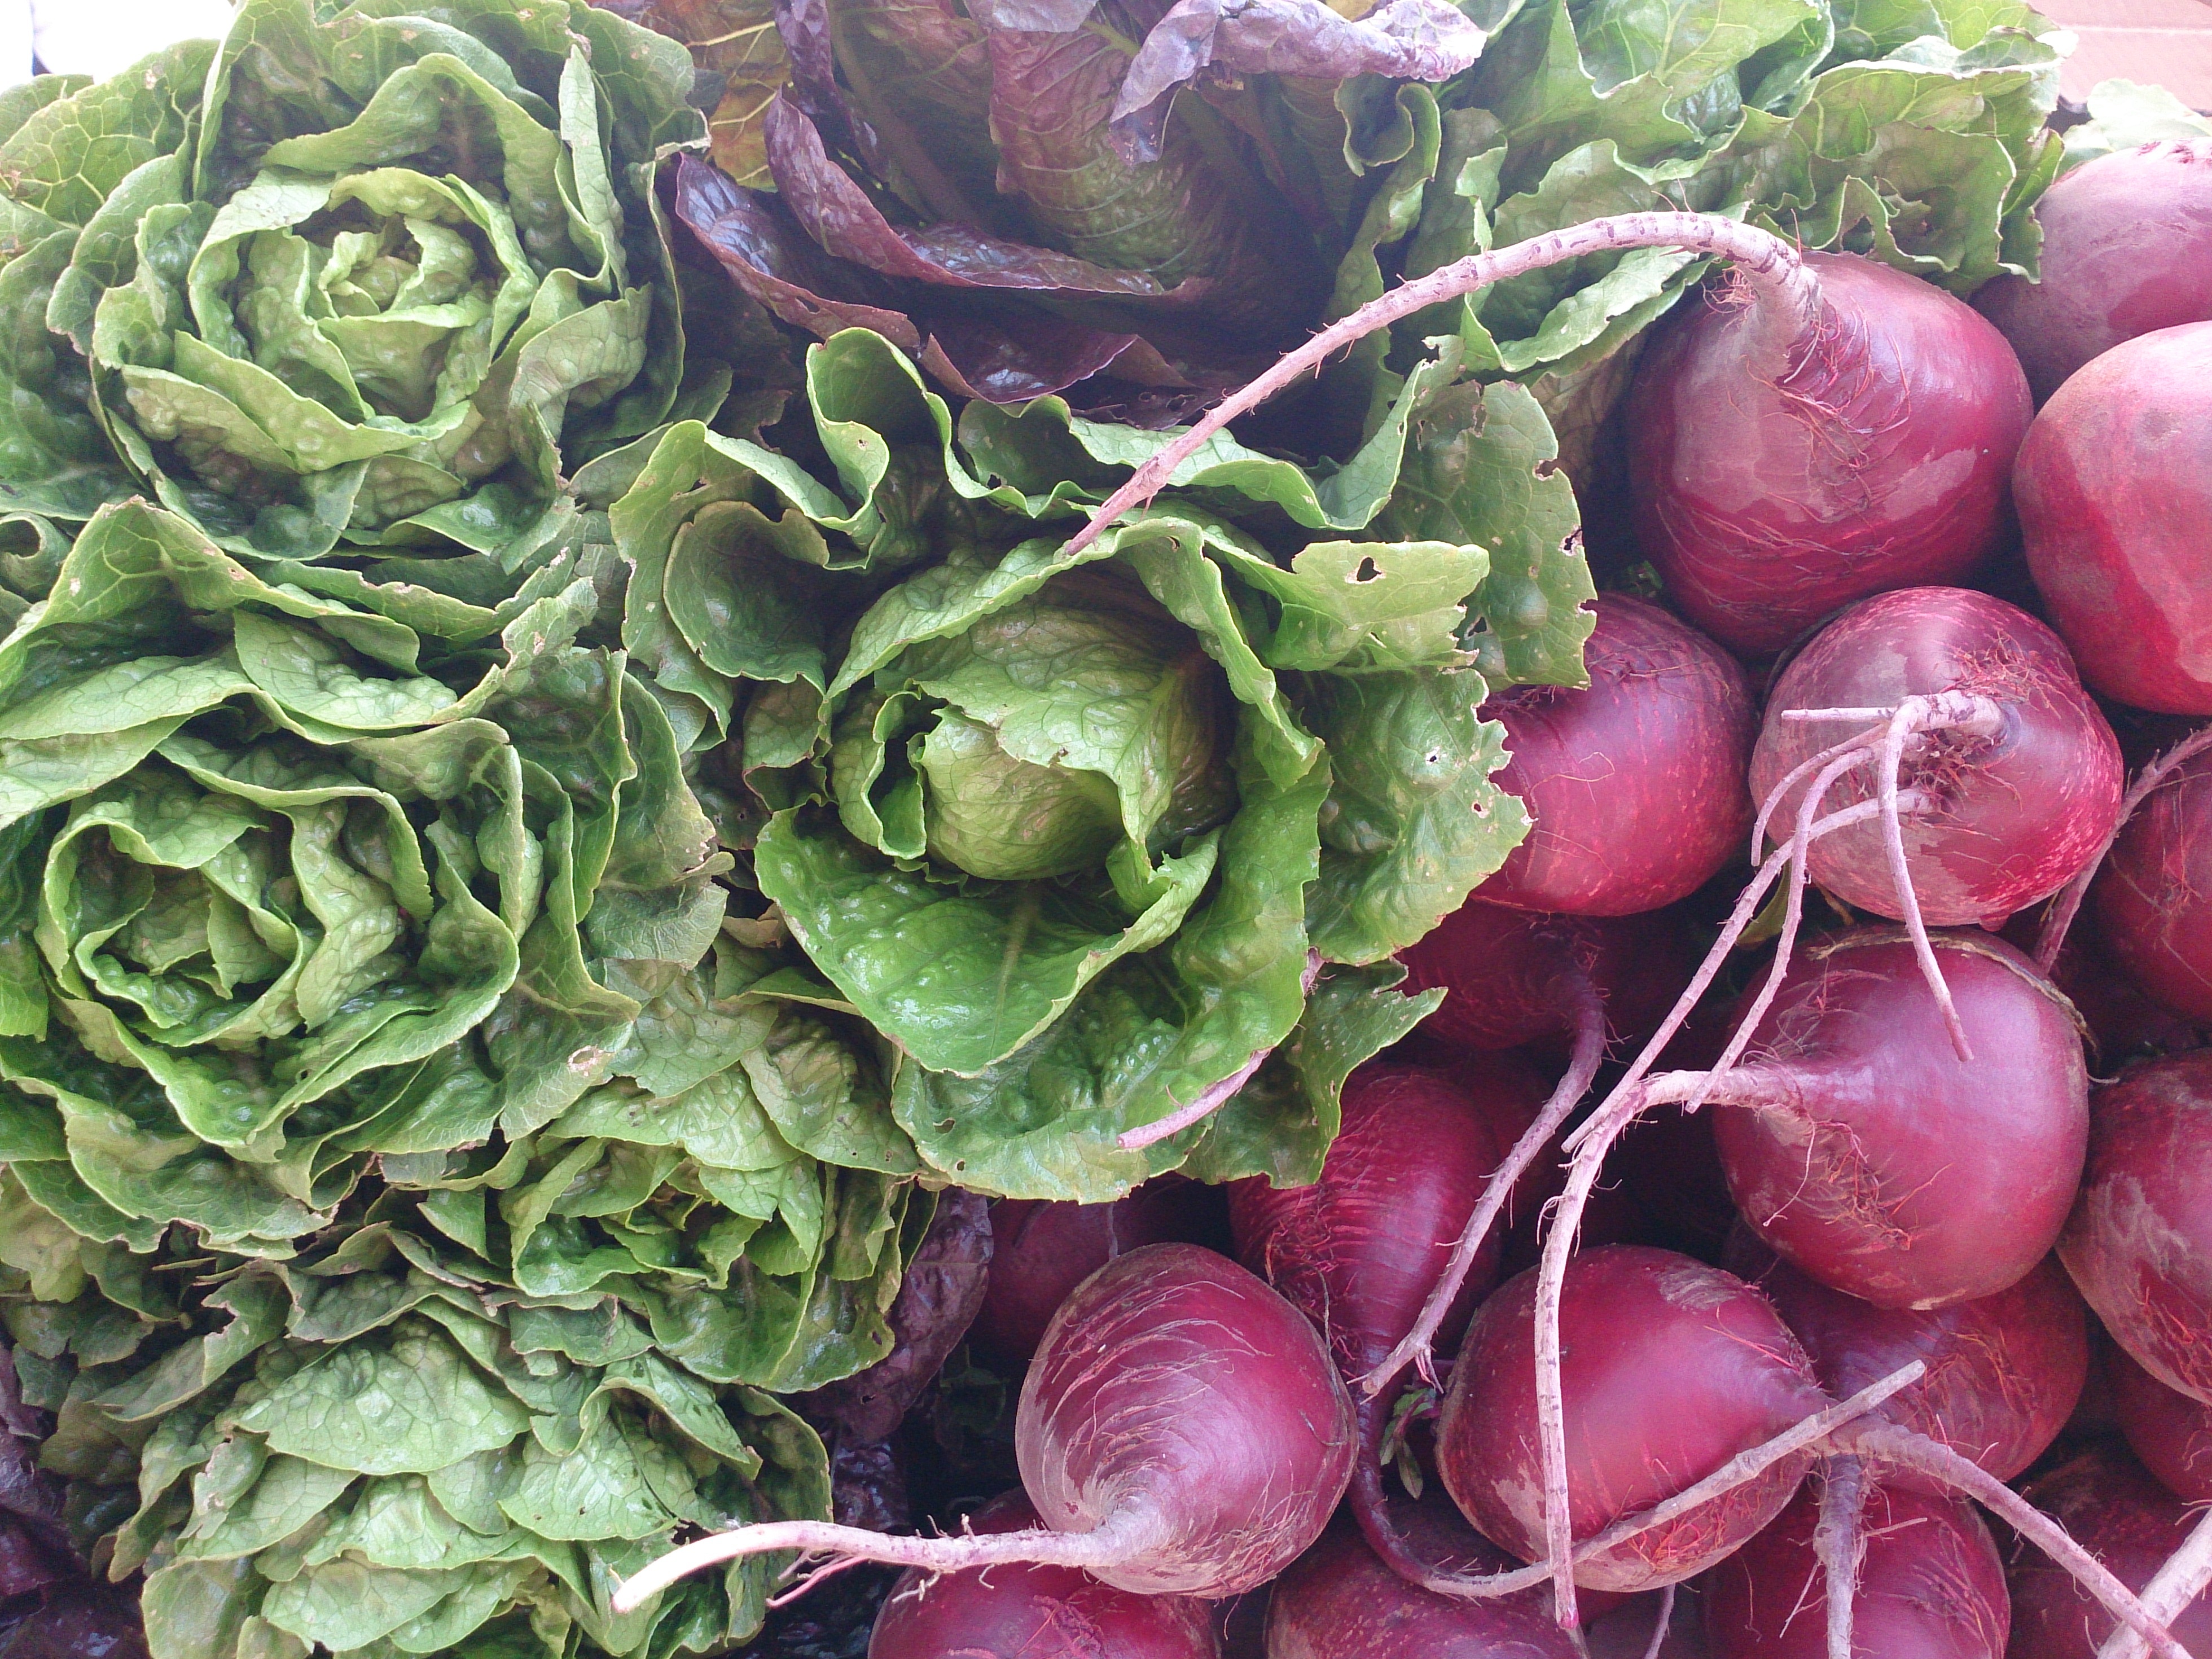
farm, flower, food, produce, vegetable, natural, fresh, market, healthy, freshness, radish, eating, nutrition, vegetables, floristry, organic, ingredients, floral design, flower arranging